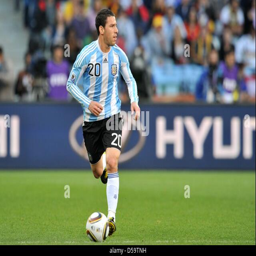
football player controls the ball during the fifa world cup quarterfinal match